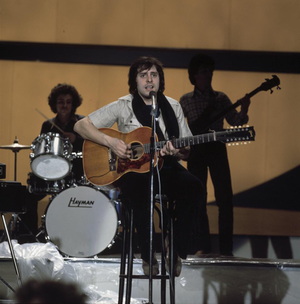
La Belgique a participé au Concours Eurovision de la chanson 1976 à La Haye, aux Pays-Bas. C'est la 21ᵉ participation de la Belgique au Concours Eurovision de la chanson.